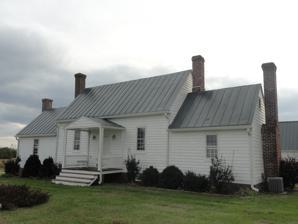
Building: Mason–Hardee–Capel House
Country: United States of America
Year built: 1775
Historic house in North Carolina, United States United States historic place Mason–Hardee–Capel House U.S. National Register of Historic Places Show map of North Carolina Show map of the United States Location NC 1308, 0.8 miles (1.3 km) west of NC 1307, Garysburg, North Carolina Coordinates 36°27′22″N 77°30′30″W / 36.45611°N 77.50833°W / 36.45611; -77.50833 Area 1.8 acres (0.73 ha) Built c. 1775 ( 1775 ) , c. 1840 Architectural style Georgian NRHP reference No. 04001587 Added to NRHP February 2, 2005 Mason–Hardee–Capel House is a historic home located near Garysburg , Northampton County, North Carolina . It was built about 1775, as a one-story-with-attic, hall-parlor plan , Georgian style frame dwelling.  It has a gable roof and features massive gable-end brick chimneys.  About 1840, a formerly detached 1 + 1 ⁄ 2 -story kitchen was attached to the west gable end. It was listed on the National Register of Historic Places in 2005. The house was sold by Daniel Mason and his wife, Dorothy to William Hardee in 1813 for the sum of $2,500.  The house belonged to Daniel's father, a fact which is noted in the Bible belonging to Lawrence S. Mason and his wife, Sarah Gray Hyde: "On page printed 'Births'--"L.S. Mason, son of Daniel Mason and Dorothy L.S. Mason was born on the 8th of October 1809 at his grandfather's 5 miles from Northampton Court House in Northampton Cty, North Carolina." Lawrence Mason and Sarah Hyde married in 1833, and he died two years later.  His widow later married Thomas Jefferson Jennings at Nacogdoches, Texas.  Jennings was Attorney General for Texas from 1852 to 1856 and the Tarrant County, Texas Archives are home to the 'Samuel Alexander Denny/Jennings Family Collection,' which includes the Bible of Lawrence S. Mason. References